Medveščak (neighborhood)

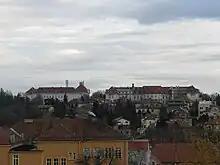
View from Gradec to the east towards KBC Zagreb - Campus Šalata.

Medveščak is a neighborhood of the Gornji Grad - Medveščak district in Zagreb, Croatia. According to the 2011 census, 2,648 people make up its population.